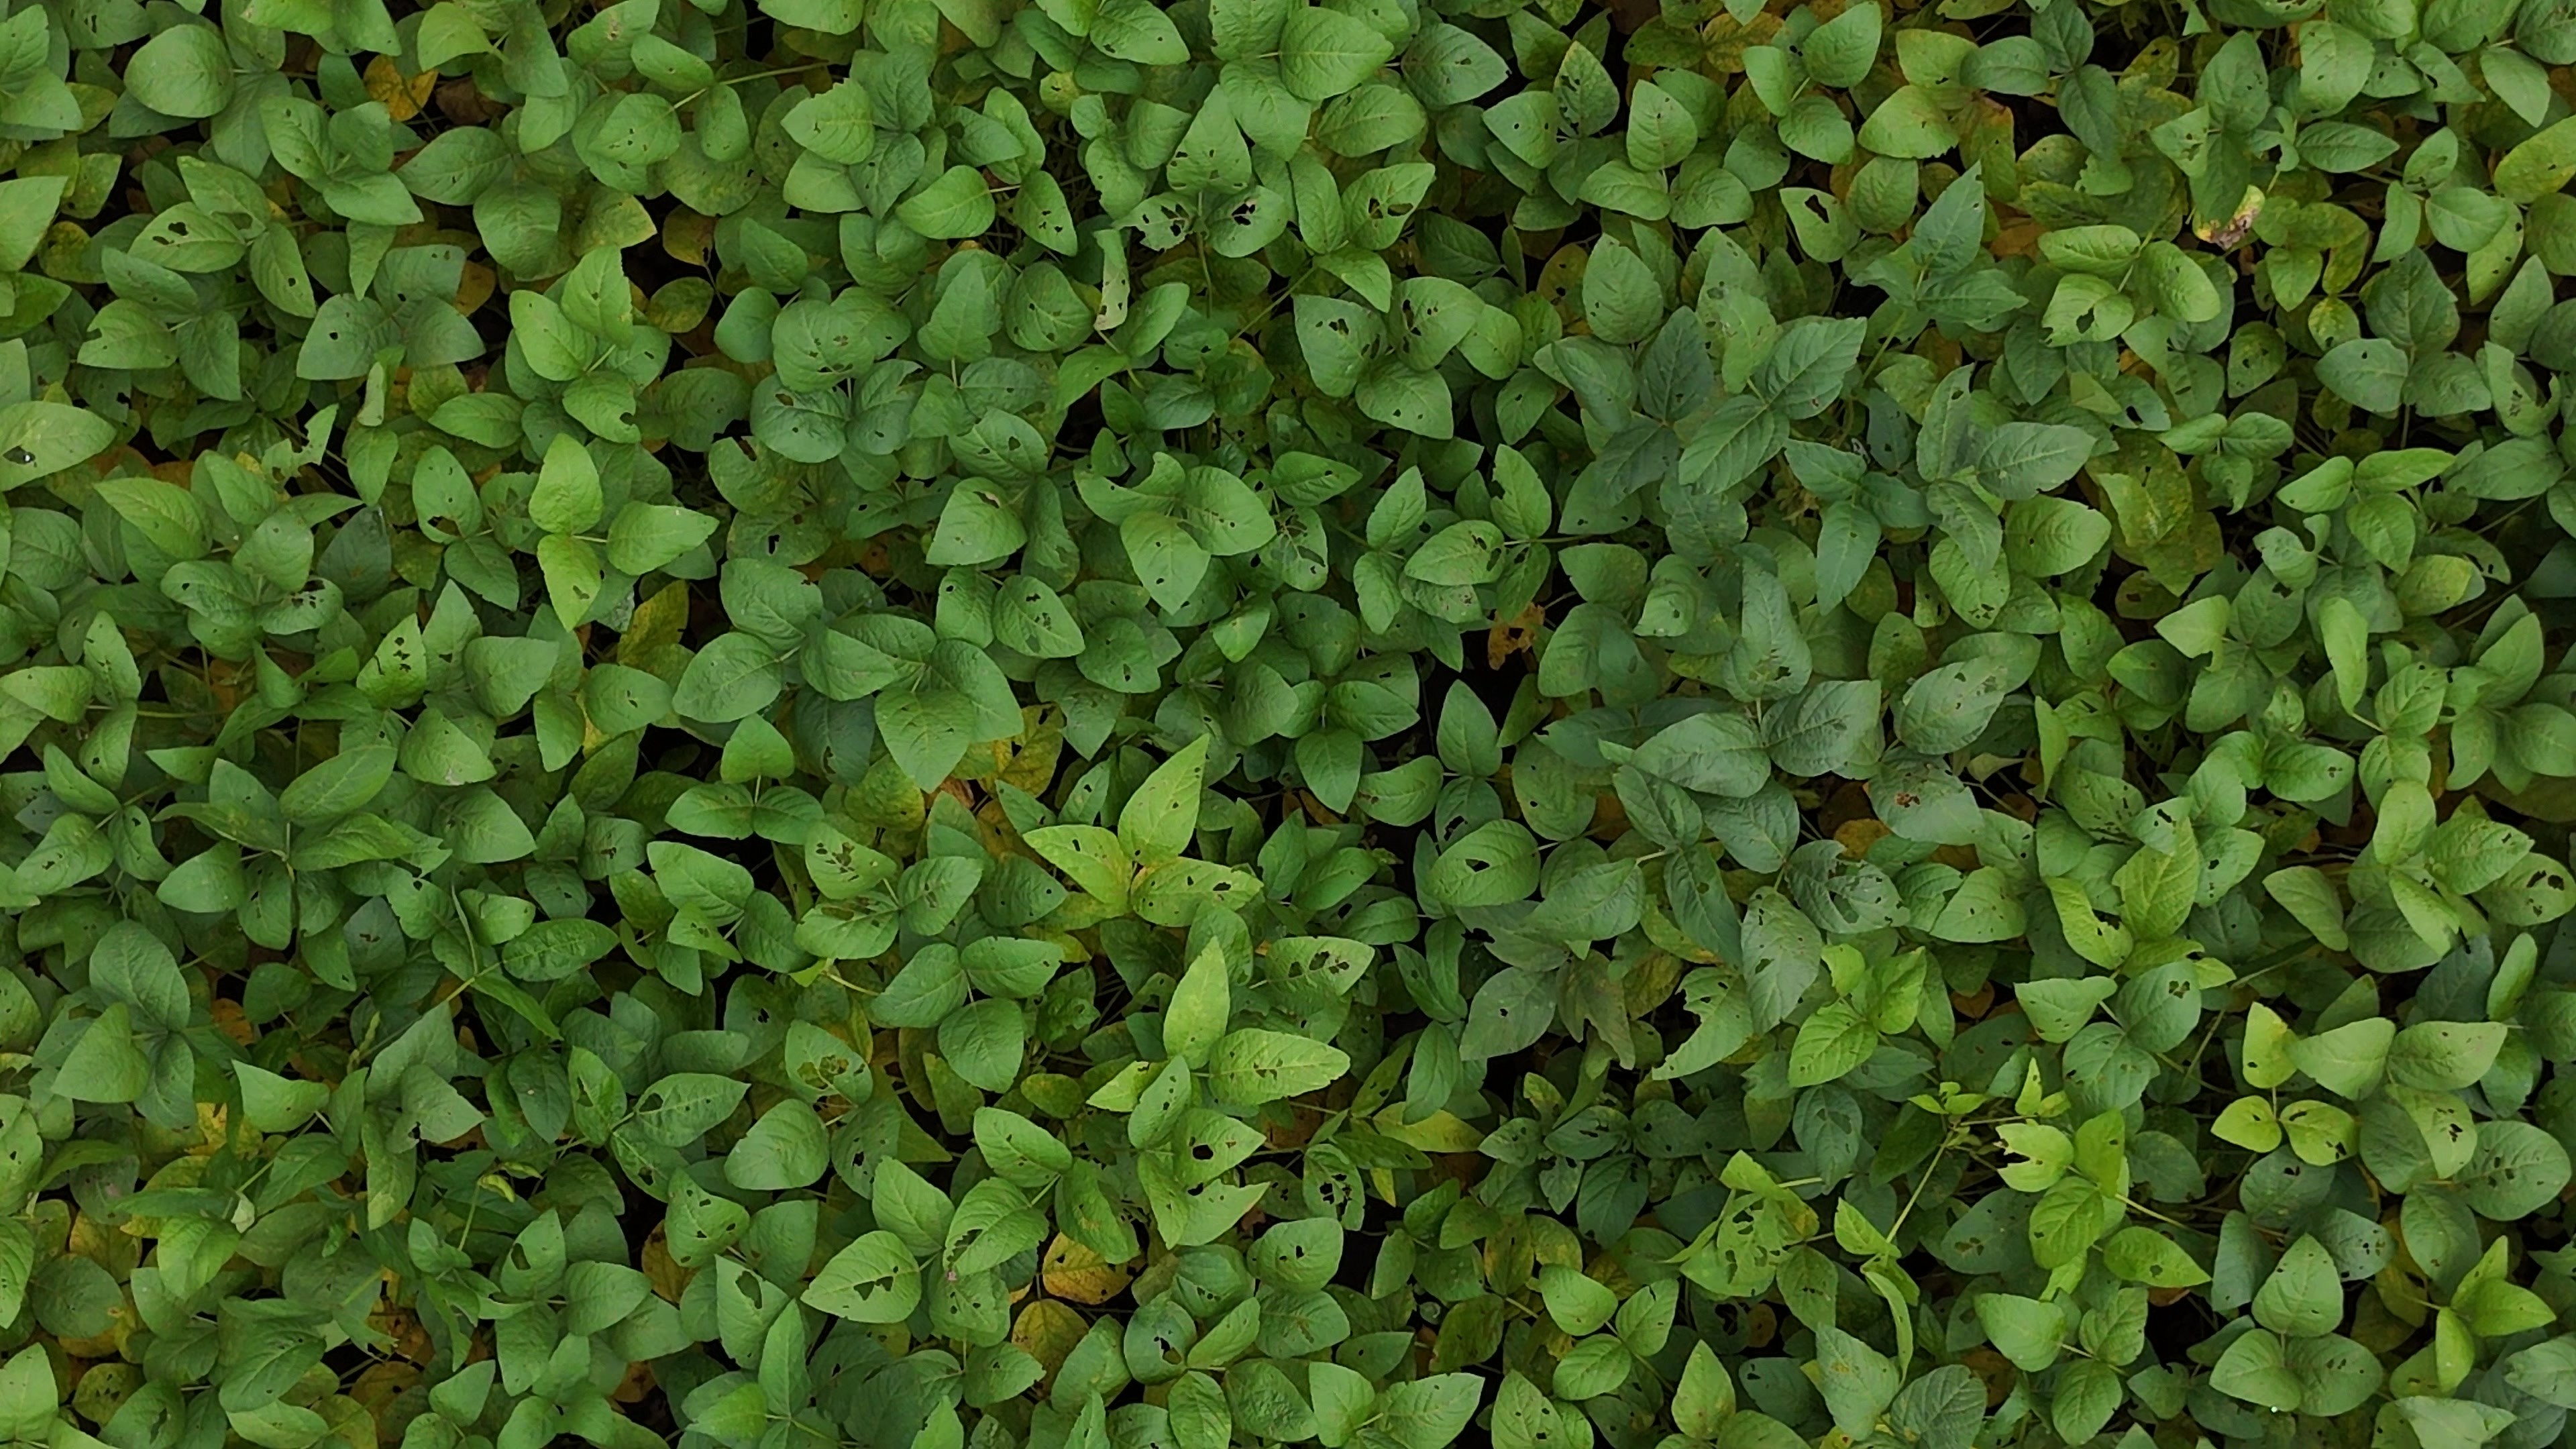
Label: Mosaic